Union County, North Carolina

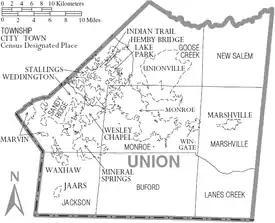
Map of Union County with municipal and township labels

In the early through mid-20th century, Union County was a firm "Solid South" Democratic county. Union County remained traditionally "Solid South" until after the civil rights movement. The first Republican to win the county was Richard Nixon with less than 40 percent of the vote in a three-way race in 1968. Union County has followed much of the South in turning towards the Republican Party following Nixon's election. Native Southerner Jimmy Carter carried Union County twice, but he remains the last Democrat to carry the county, and no Democrat since 1980 has reached 40 percent of the county's vote.